Loch Maree

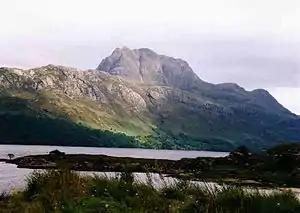
Slioch seen from the shores of Loch Maree.

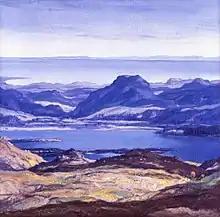
Loch Maree by Sir David Young Cameron,

Loch Maree is much longer than it is wide, stretching along a northwest-southeast axis. The outflow is via the short River Ewe, through which water enters the sea loch of Loch Ewe, close to the village of Poolewe; the village of Kinlochewe lies at the head of the loch at the southeastern end. The A832 road between the two runs along much of the southwestern shore of the loch, but diverges from it in the north to run via Gairloch, along the coast from Poolewe. It is above mean sea level (winter water level).